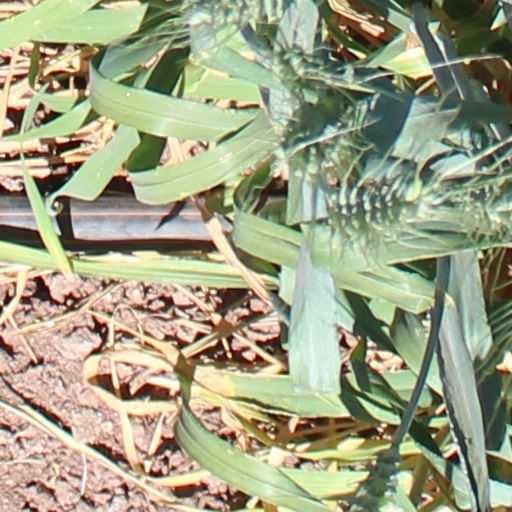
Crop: wheat